Rakta Charitra

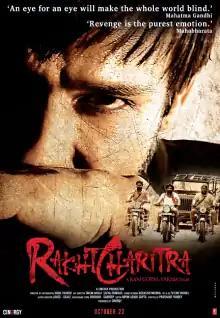
Theatrical release poster of Hindi version

Rakta Charitra is a 2010 Indian political action thriller film based on the life of Paritala Ravindra. The film was directed by Ram Gopal Varma and written by Prashant Pandey. Shot simultaneously in Telugu and Hindi, with the latter titled "Rakht Charitra", the film stars an ensemble cast of Sudeep, Vivek Oberoi, Suriya, Radhika Apte, Shatrughan Sinha, Abhimanyu Singh, Kota Srinivasa Rao, Ashish Vidyarthi and Sushant Singh. The film marks Oberoi's acting debut in Telugu cinema. The sequel to the film "Rakta Charitra 2" (2010) was released later that year.